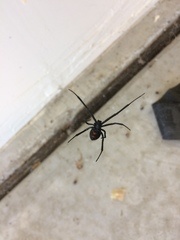
Species: Lactrodectus_hesperus